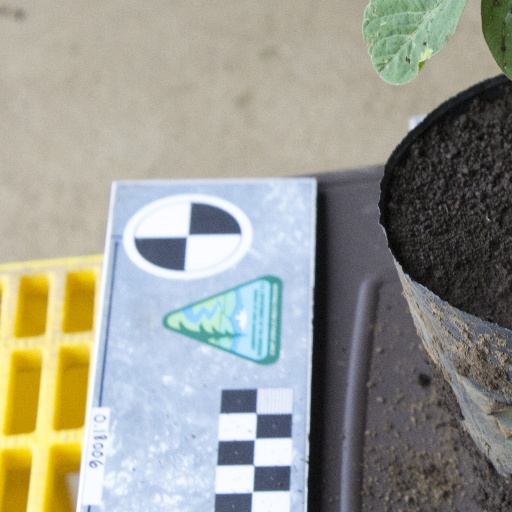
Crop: soybean